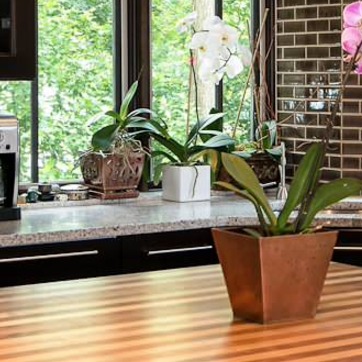
Material: ceramic